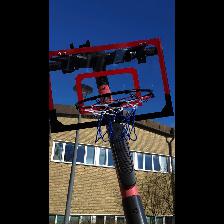
Label: NonHuman